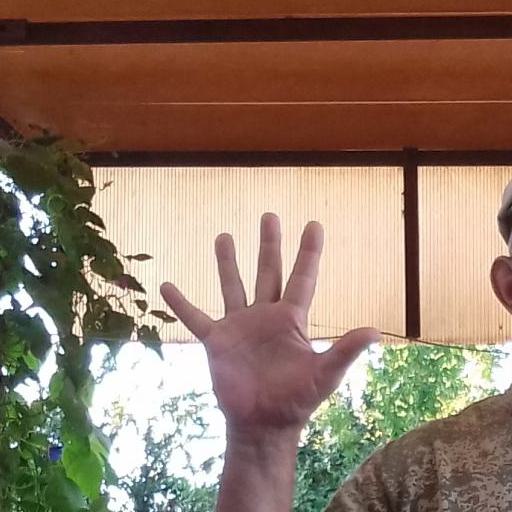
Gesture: palm